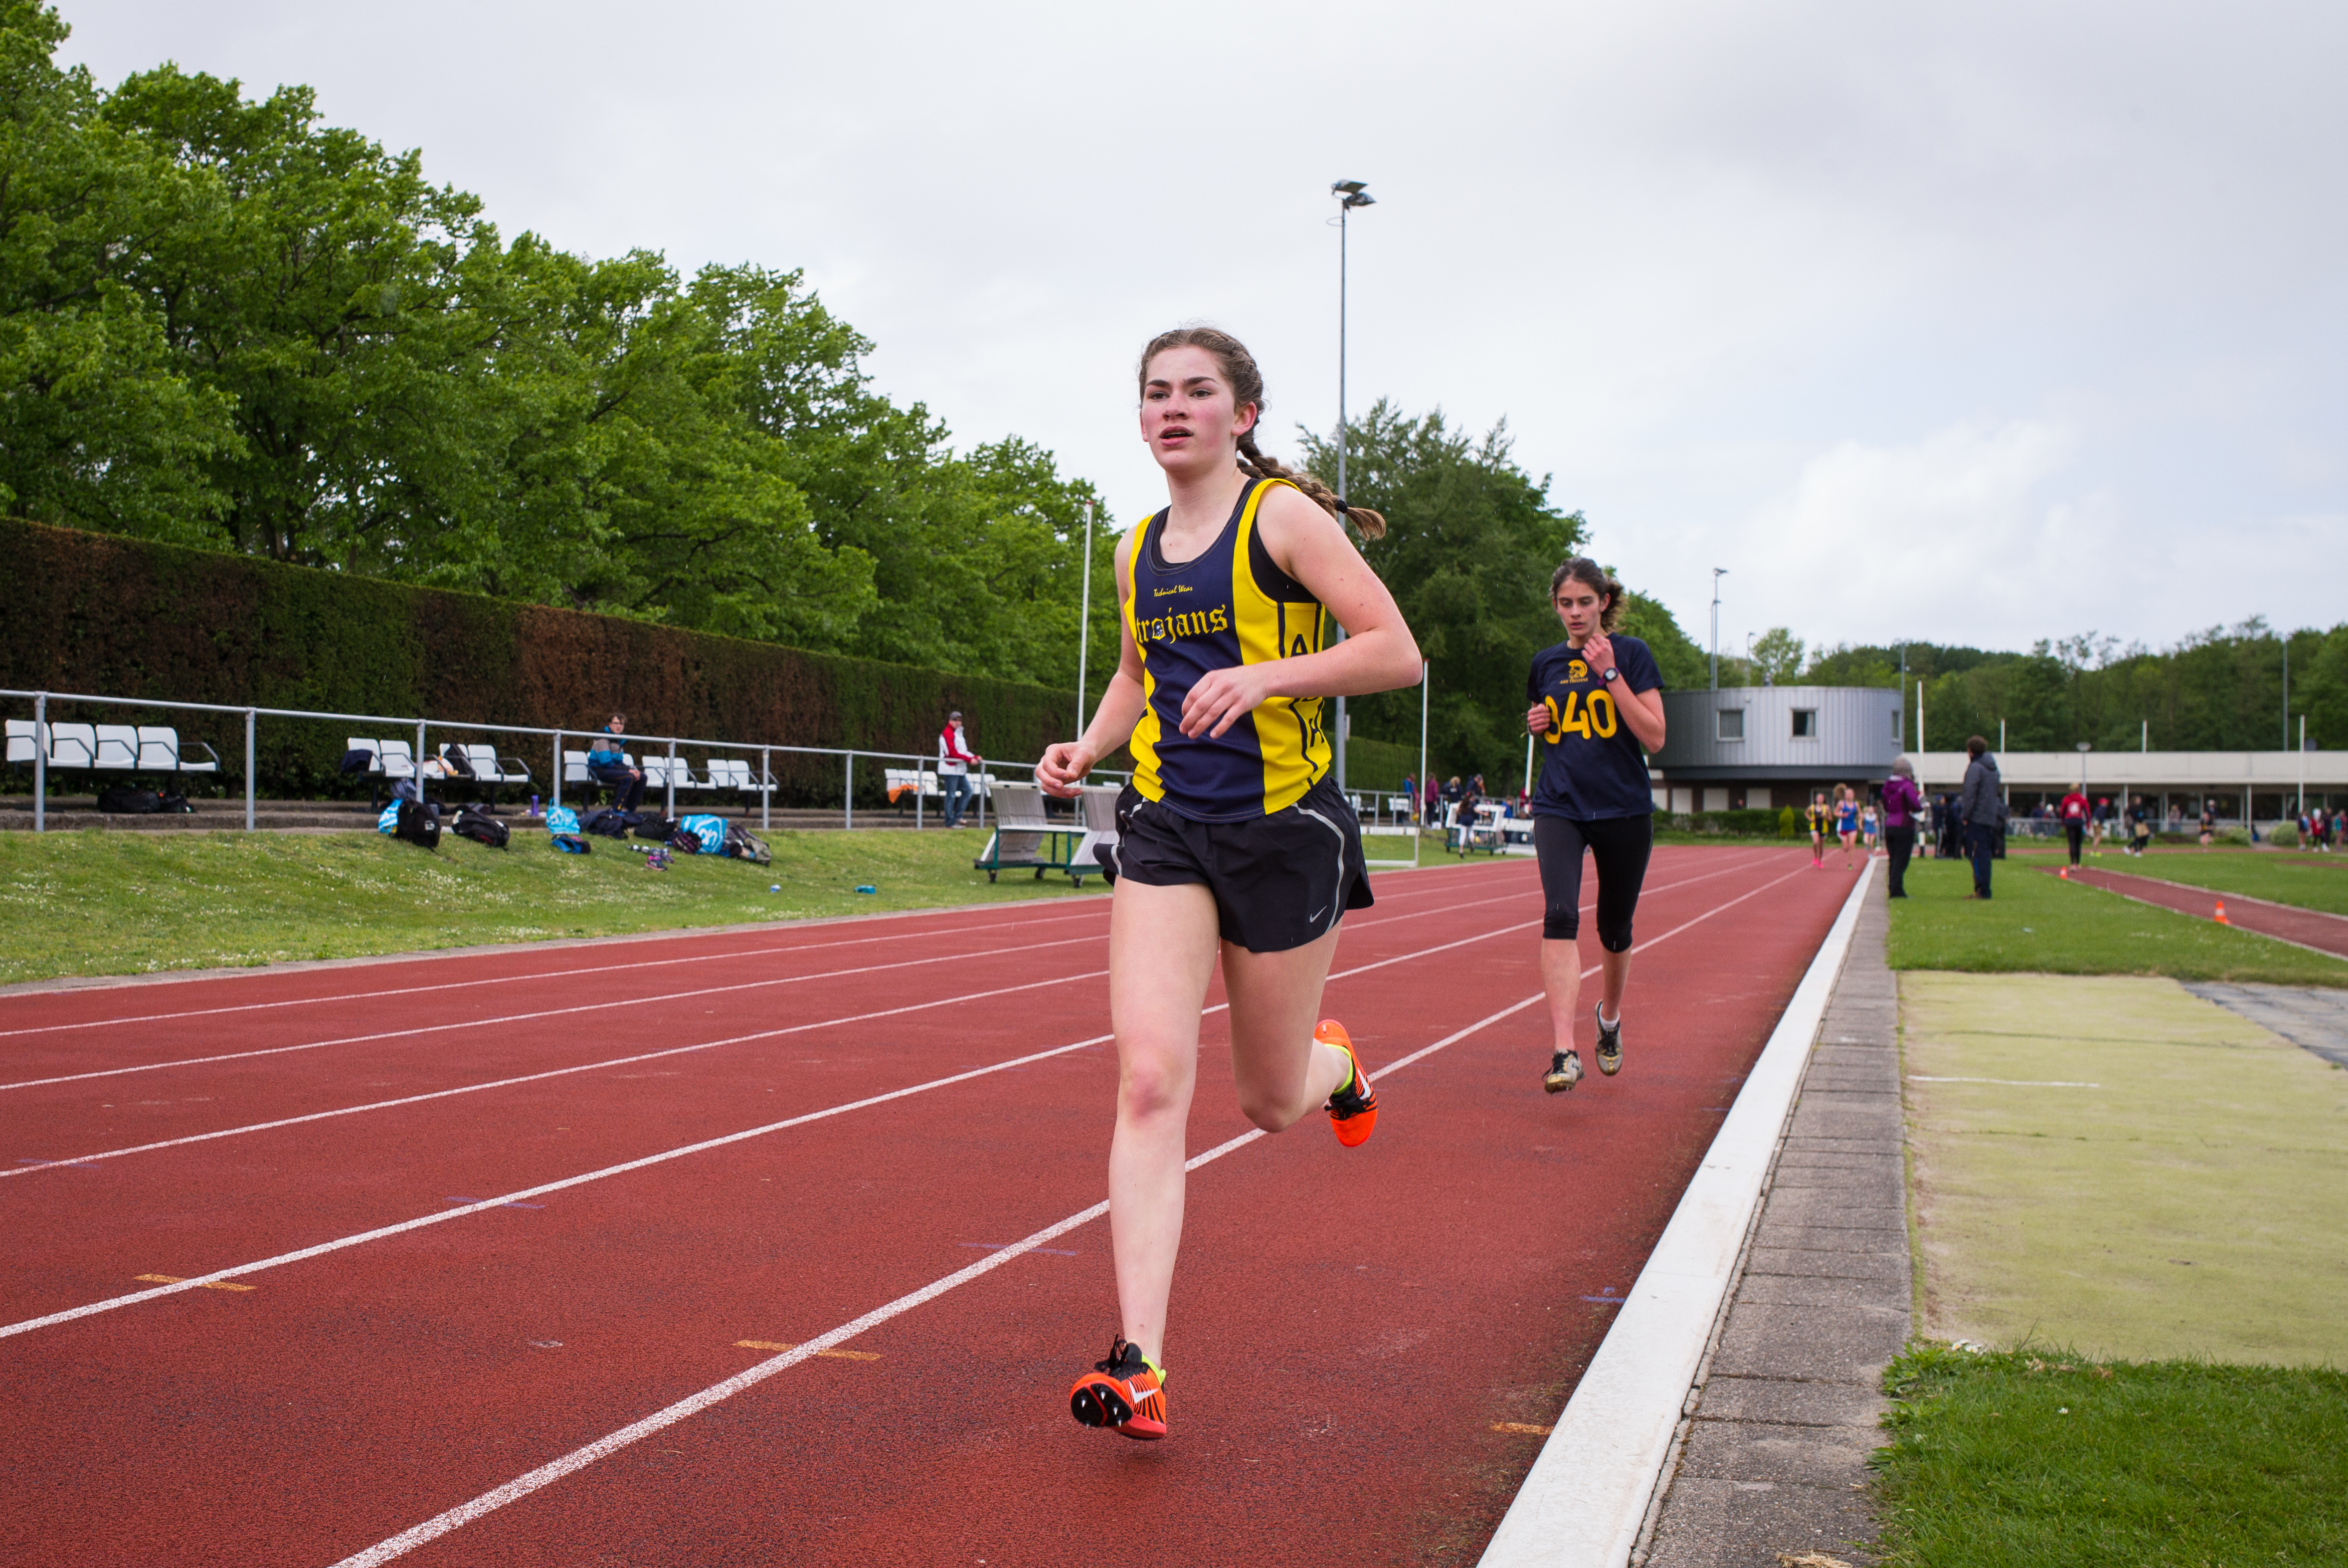
person, running, race, sports, endurance, athletics, sprint, physical exercise, human action, endurance sports, duathlon, track and field athletics, middle distance running, 800 metres